Faulconbridge, New South Wales

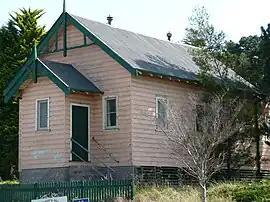
Former chapel in Carpenter Gothic style, Great Western Highway

Faulconbridge is a village located in the Blue Mountains. It is about west of the Sydney central business district, New South Wales and is 450 metres above sea level. At the 2016 census, Faulconbridge had a population of 4,025 people. At the 2021 cenus, the population had risen to 4,156.